Shelly-Ann Fraser-Pryce

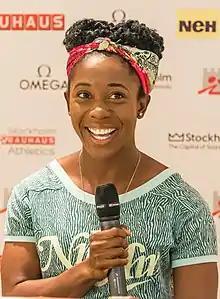

At the beginning of the 2021 season, Fraser-Pryce stated that she was planning to retire after the Tokyo Olympics. However, after setting new 100 m and 200 m personal bests that year, she decided to put her retirement plans on hold. For 2022, the 35 year old was more selective with her races due to the physical demands on her body. She opened her season on May 7 at the Kip Keino Classic, running a world-leading 10.67 s at altitude in Nairobi, Kenya. It was the fastest season opener by a female sprinter in history. At the Prefontaine Classic at the end of May, she also won the 200 m in a season's best 22.41 s. On June 18, she ran her second 100 m of the season at the Meeting de Paris, equalling her 10.67 s season's best from Nairobi. At the Jamaican Championships in June, Fraser-Pryce won her 100 m heat in 10.70 s. However, she skipped the semi-final and final, having received automatic qualification for the World Championships as the defending champion. In the 200 m, she finished third in 22.14 s, behind Elaine Thompson-Herah (22.05 s), and Shericka Jackson (21.55 s).